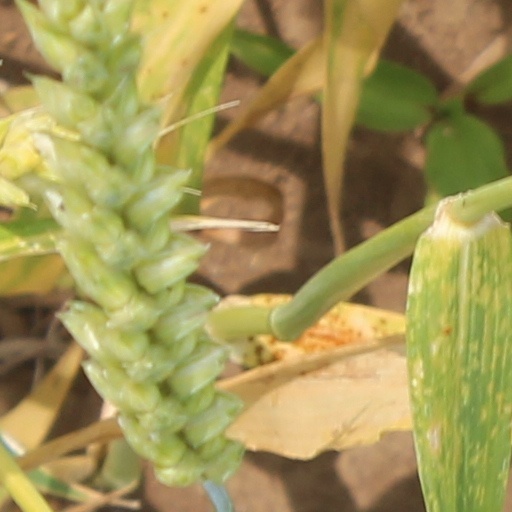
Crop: wheat